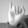
ASL letter: I